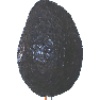
Label: Avocado ripe 1